Salginatobel Bridge

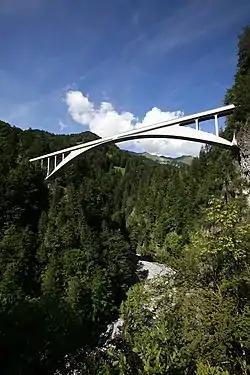
Southeast view, from an angle

Salginatobel Bridge is a reinforced concrete arch bridge designed by Swiss civil engineer Robert Maillart. It was constructed across an alpine ravine in the grisonian Prättigau, belonging to the municipality of Schiers, in Switzerland between 1929 and 1930. In 1991, it was declared an International Historic Civil Engineering Landmark, the thirteenth such structure and the first concrete bridge so designated.